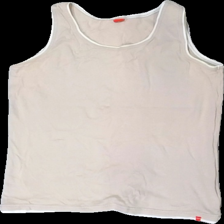
View: front
Type: Tank top
Category: Ladies
Brand: Not in the list
Brand text on label: tippy
Colors: White, Beige
Material: 100% cotton
Cut: Regular
Size: L
Season: Summer
Stains: Major
Price range: <50
Recommended usage: Export
Description: beige linne med svettfläckar i armhåla och vid halsen